Shanshan Feng

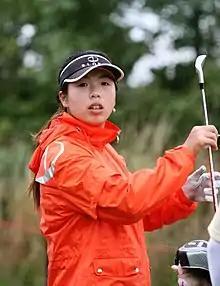
2009 Women's British Open

Feng was born in Guangzhou, in the province of Guangdong, and started playing golf at age 10 at the urging of her father, Feng Xiong, who worked at the golf association in their hometown.